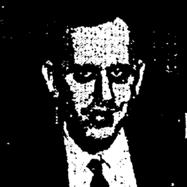
Age: 36